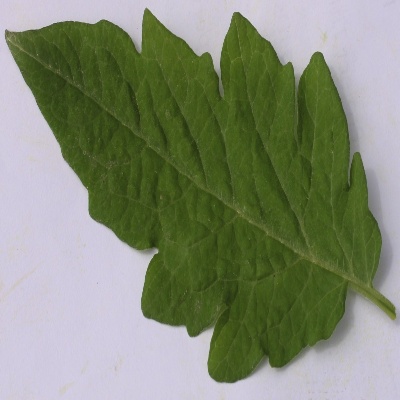
Crop: Tomato
Condition: healthy